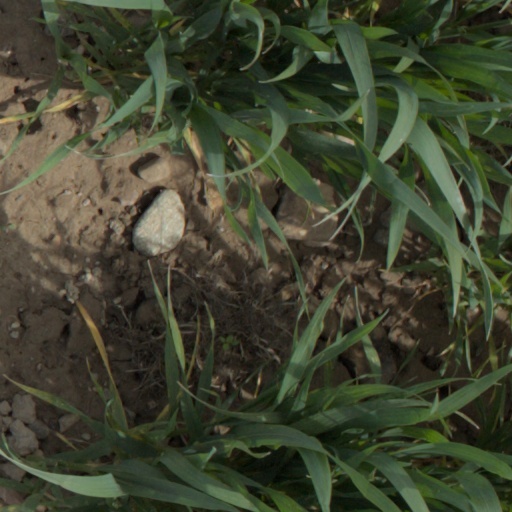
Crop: wheat